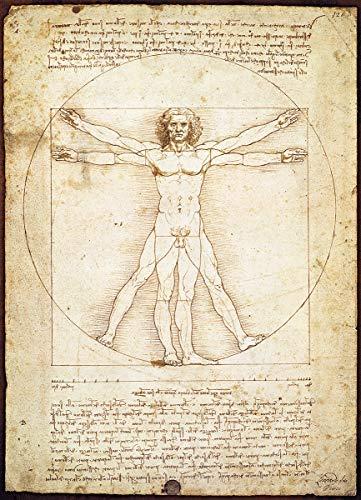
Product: EuroGraphics Vitruvian Man by Leonard Da Vinci 1000 Piece Puzzle
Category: Toys & Games | Puzzles | Jigsaw Puzzles
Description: Great Condition.
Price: $14.82
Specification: ProductDimensions:19.2x26.6x0.1inches|ItemWeight:13.6ounces|ShippingWeight:1.35pounds(Viewshippingratesandpolicies)|DomesticShipping:ItemcanbeshippedwithinU.S.|InternationalShipping:ThisitemcanbeshippedtoselectcountriesoutsideoftheU.S.LearnMore|ASIN:B0039ZGA02|Itemmodelnumber:6000-5098|Manufacturerrecommendedage:6-15years